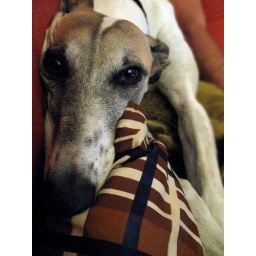
pearl in her favorite spot....on the couch with a silk pillow under her head